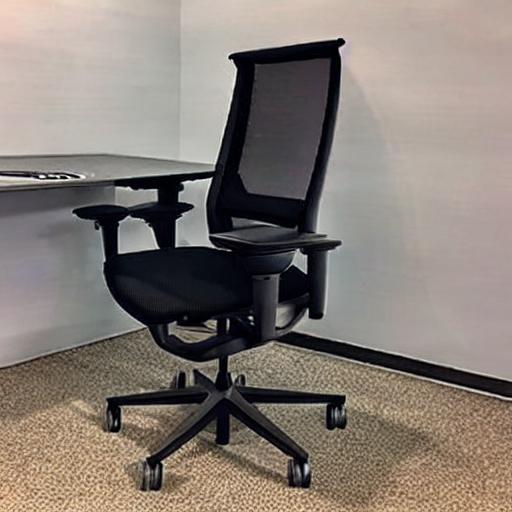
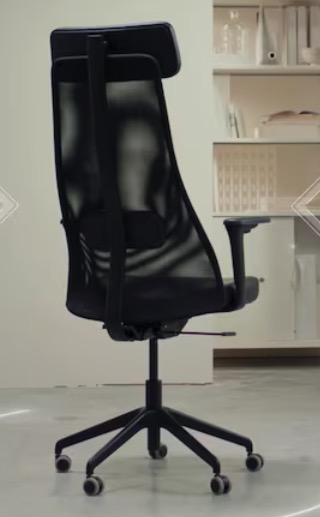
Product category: items_chair
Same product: no